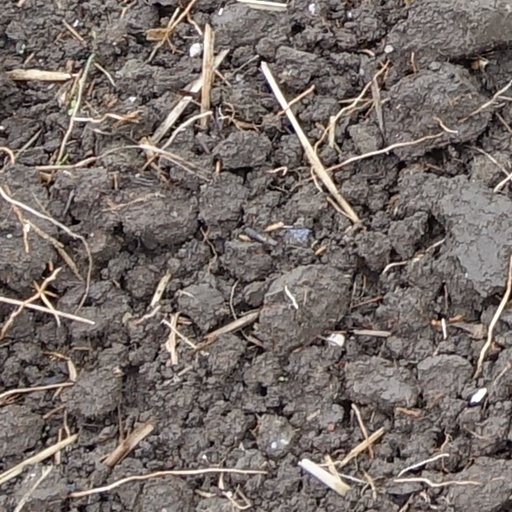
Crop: wheat